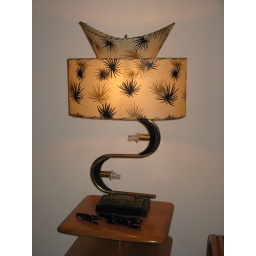
This was a really cool vintage lamp in one of the houses on our Mid-Century Modern house tour of Tulsa.